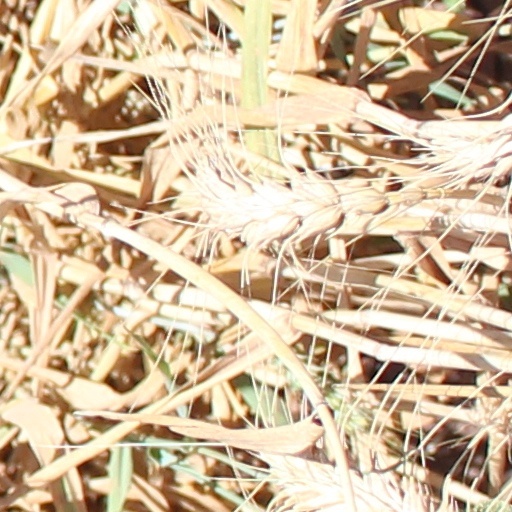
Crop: wheat